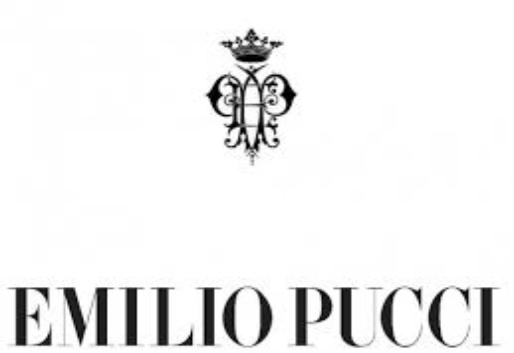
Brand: Emilio Pucci
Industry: Clothes